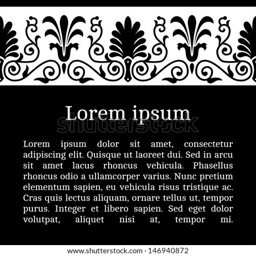
frame template for cards , invitations , banners .